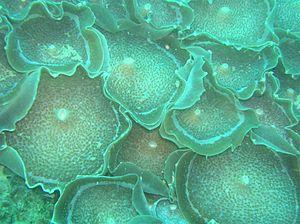
Amplexidiscus fenestrafer, ou communément nommé Anémone oreille d'éléphant, est une espèce appartenant au groupe des cnidaires.